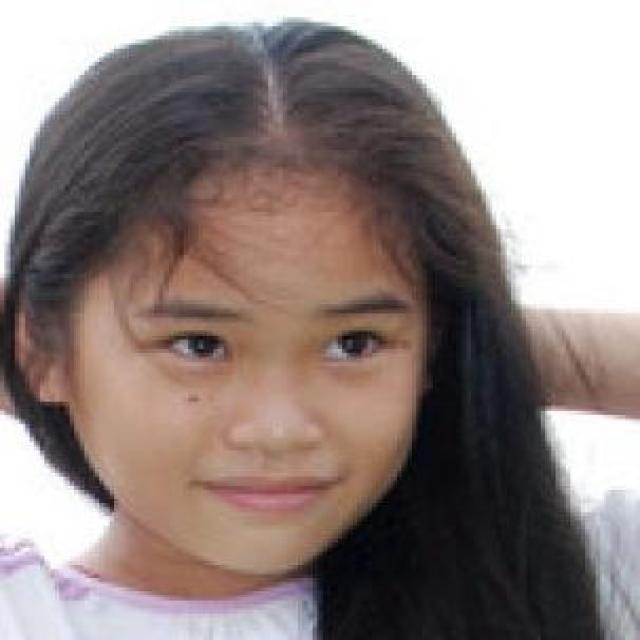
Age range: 0-12